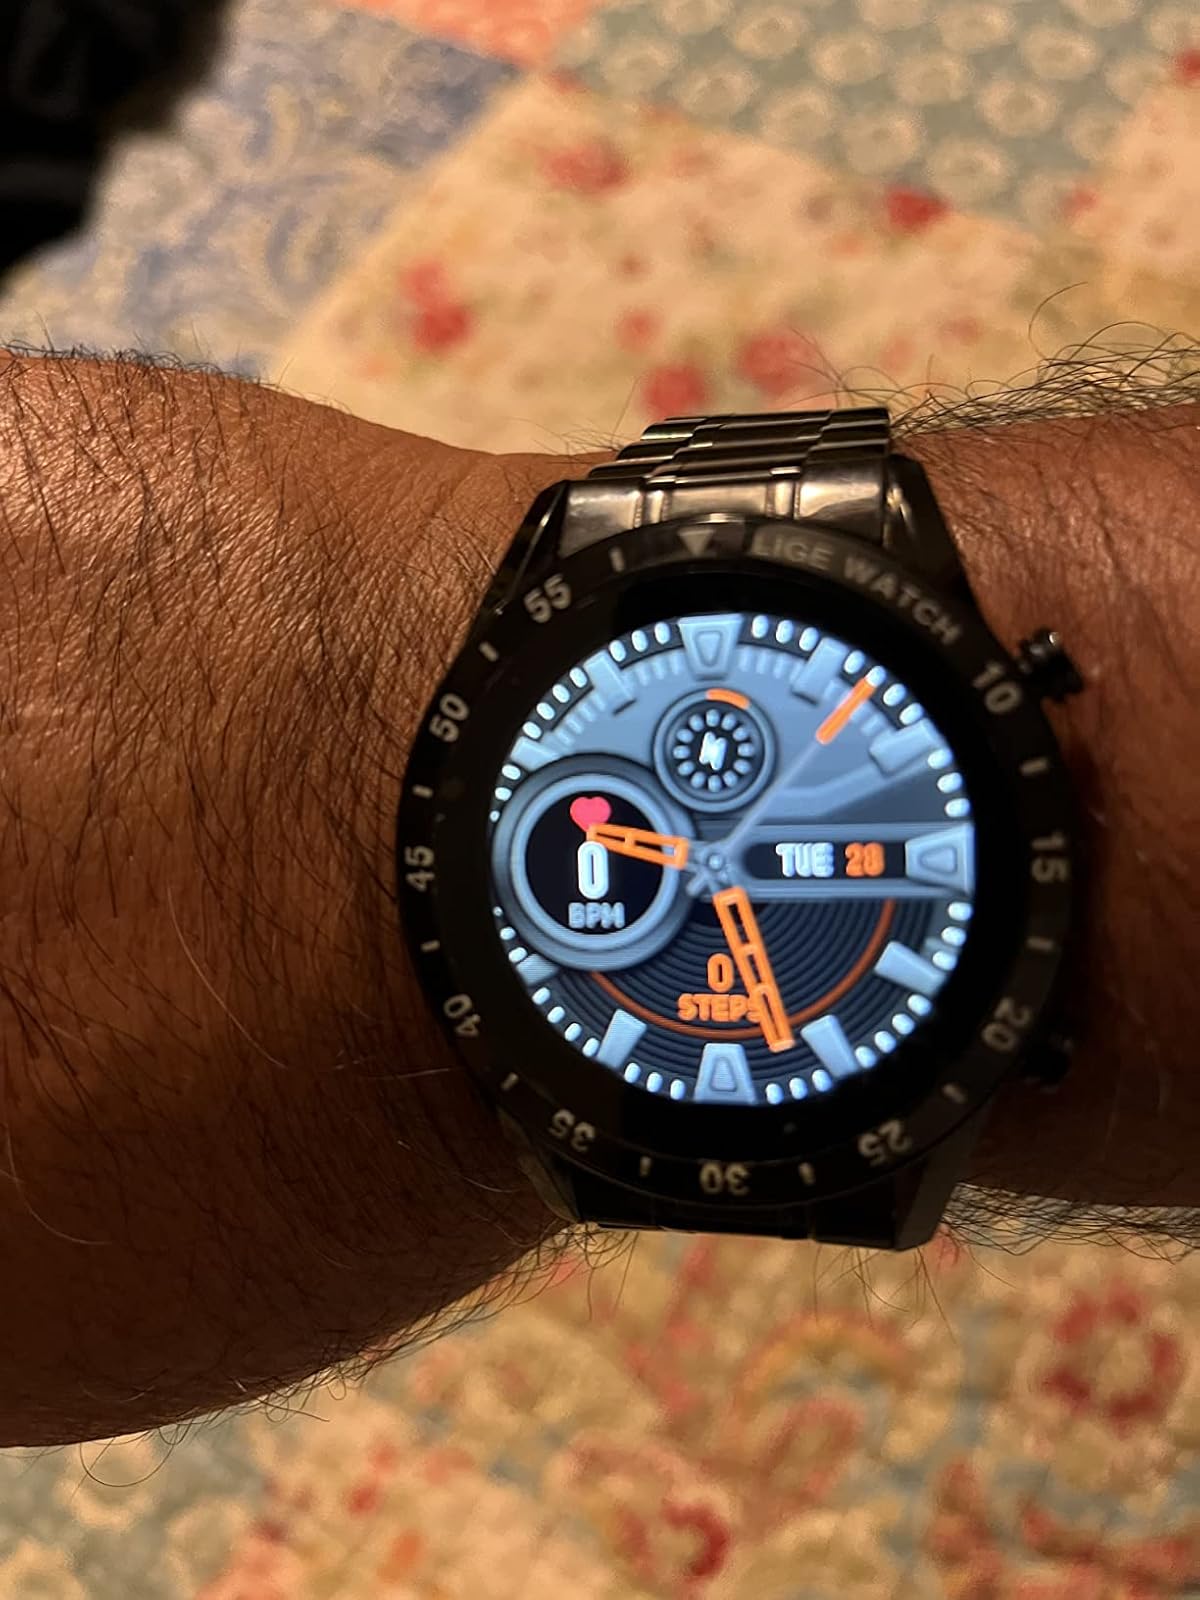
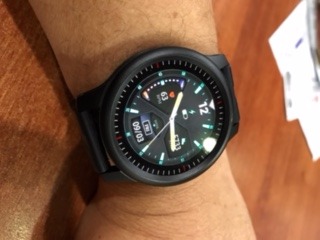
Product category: smartwatch
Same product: no